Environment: real
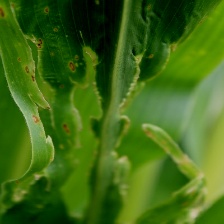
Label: fall_armyworm